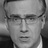
Emotion: sad